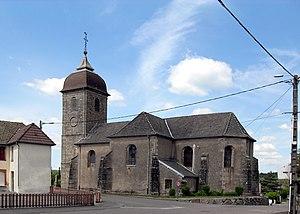
L'église Saint-Barthélemy à Saint-Barthélemy